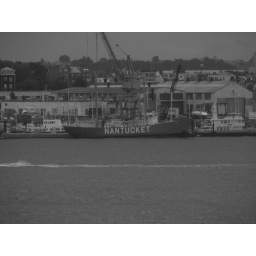
Black and white of a ship in Boston Harbor before a storm rolls in.